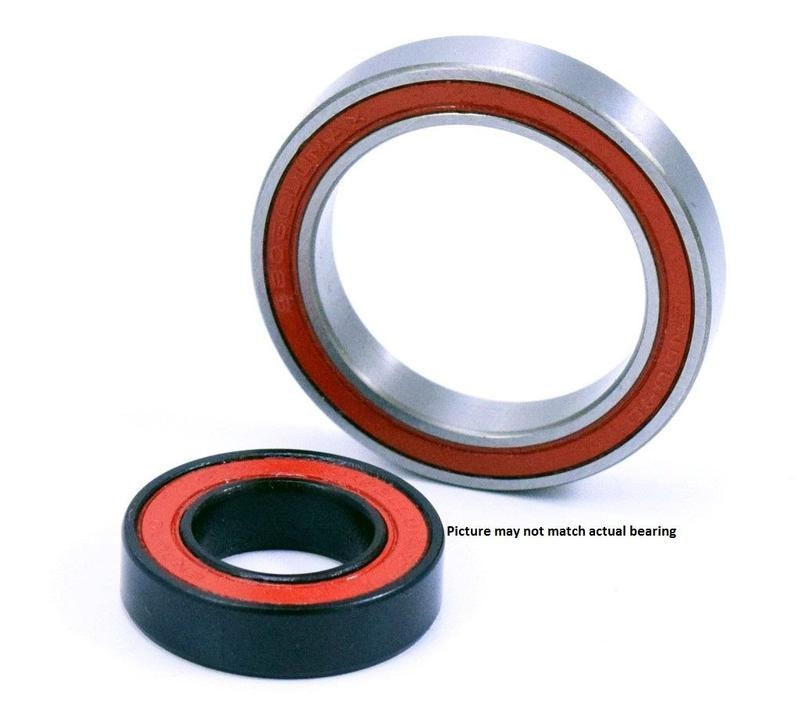
6800llu black oxide - 10x19x5
6800llu black oxide - 10x19x5
Brand: Enduro
Category: Sporting Goods > Outdoor Recreation > Cycling > Bicycle Parts > Bicycle Wheel Parts > Bicycle Hub Parts > Hub Bearings